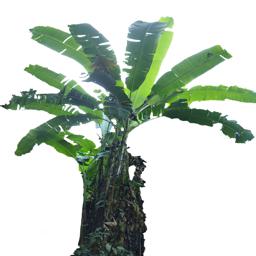
Label: BHIMKOL